Molecular evolution

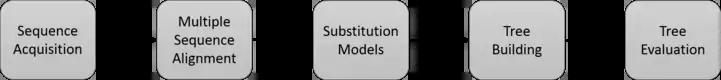
Five Stages of Molecular Phylogenetic Analysis

Gene duplication can produce multiple homologous proteins (paralogs) within the same species. Phylogenetic analysis of proteins has revealed how proteins evolve and change their structure and function over time.